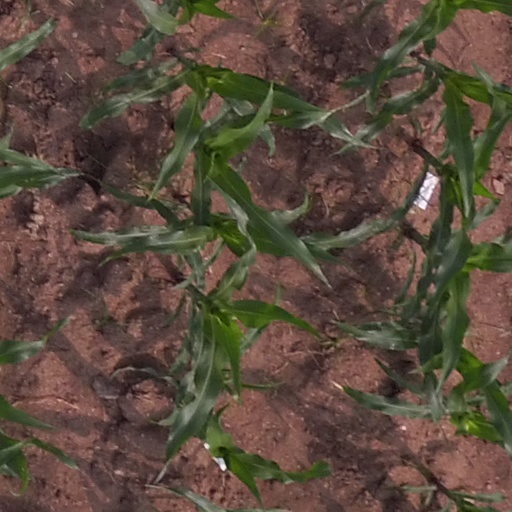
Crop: maize; corn